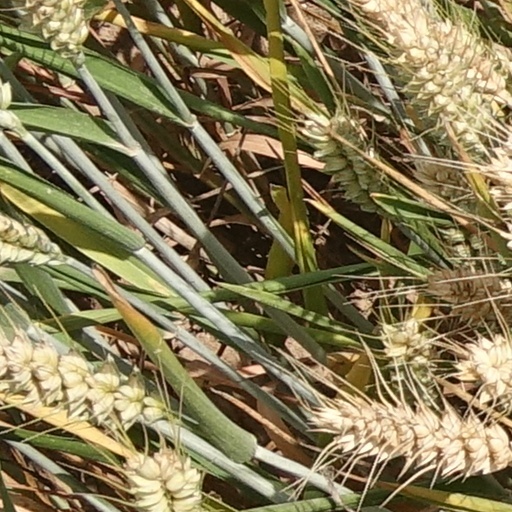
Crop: wheat